Tomb of King Tongmyong

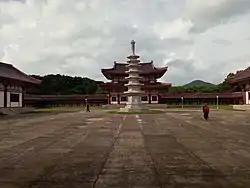
Chongrung Buddhist temple next to the Tomb of King Tongmyŏng

The grounds include a large grassy area which was one of the venues for the 13th World Festival of Youth and Students.